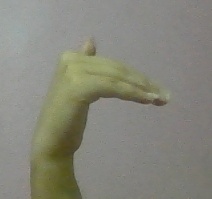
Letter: khaa